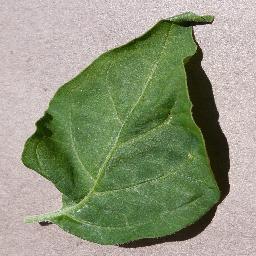
Label: Pepper,_bell___healthy